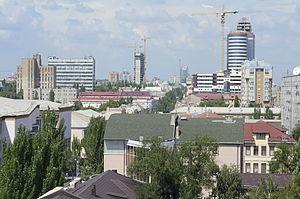
Donetsk, anciennement nommée Aleksandrovka, Iouzovka et Stalino, est une ville industrielle d'Ukraine et la capitale administrative de l'oblast de Donetsk. Elle comptait 918 536 habitants en 2017 et 1 623 194 pour son agglomération. Donetsk est de fait la « capitale » du Donbass et la première ville industrielle et économique de l'Ukraine.